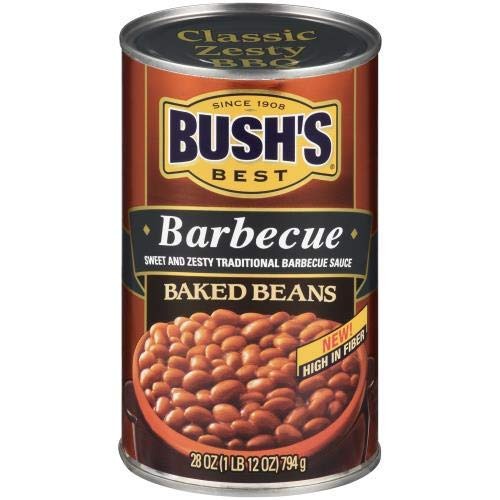
Item Name: BUSH's Barbecue Baked Beans - 28oz (Pack of 6)
Product Description: Take a walk on the sweet and smoky side! Bushs Barbecue Baked Beans are slow cooked according to our Secret Family Recipe, handed down through the generations. These Baked Beans come to you in a sweet, zesty barbecue sauce that's sure to put a smile on your face, every time. Age Group: Adult.
Value: 168.0
Unit: Fl Oz

Price: 2.5